Boeing P-8 Poseidon

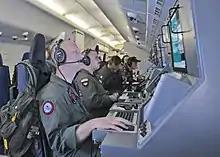
Crew at work stations inside a P-8

The P-8 is a 737-800ERX, roughly similar to the 737-800 commercial passenger aircraft and the USN's 737-700-based C-40 Clipper transport aircraft, but with several modifications to make it suitable for its military service role. Many of the changes reflect the need for the aircraft to operate at lower altitudes and be capable of more aggressive maneuvering than a commercial aircraft. However, the changes were kept in line with the existing assembly process. Boeing 737 fuselage builder Spirit AeroSystems added structural strength to the airframe, while adding a short bomb bay for torpedoes and other stores behind the wing.